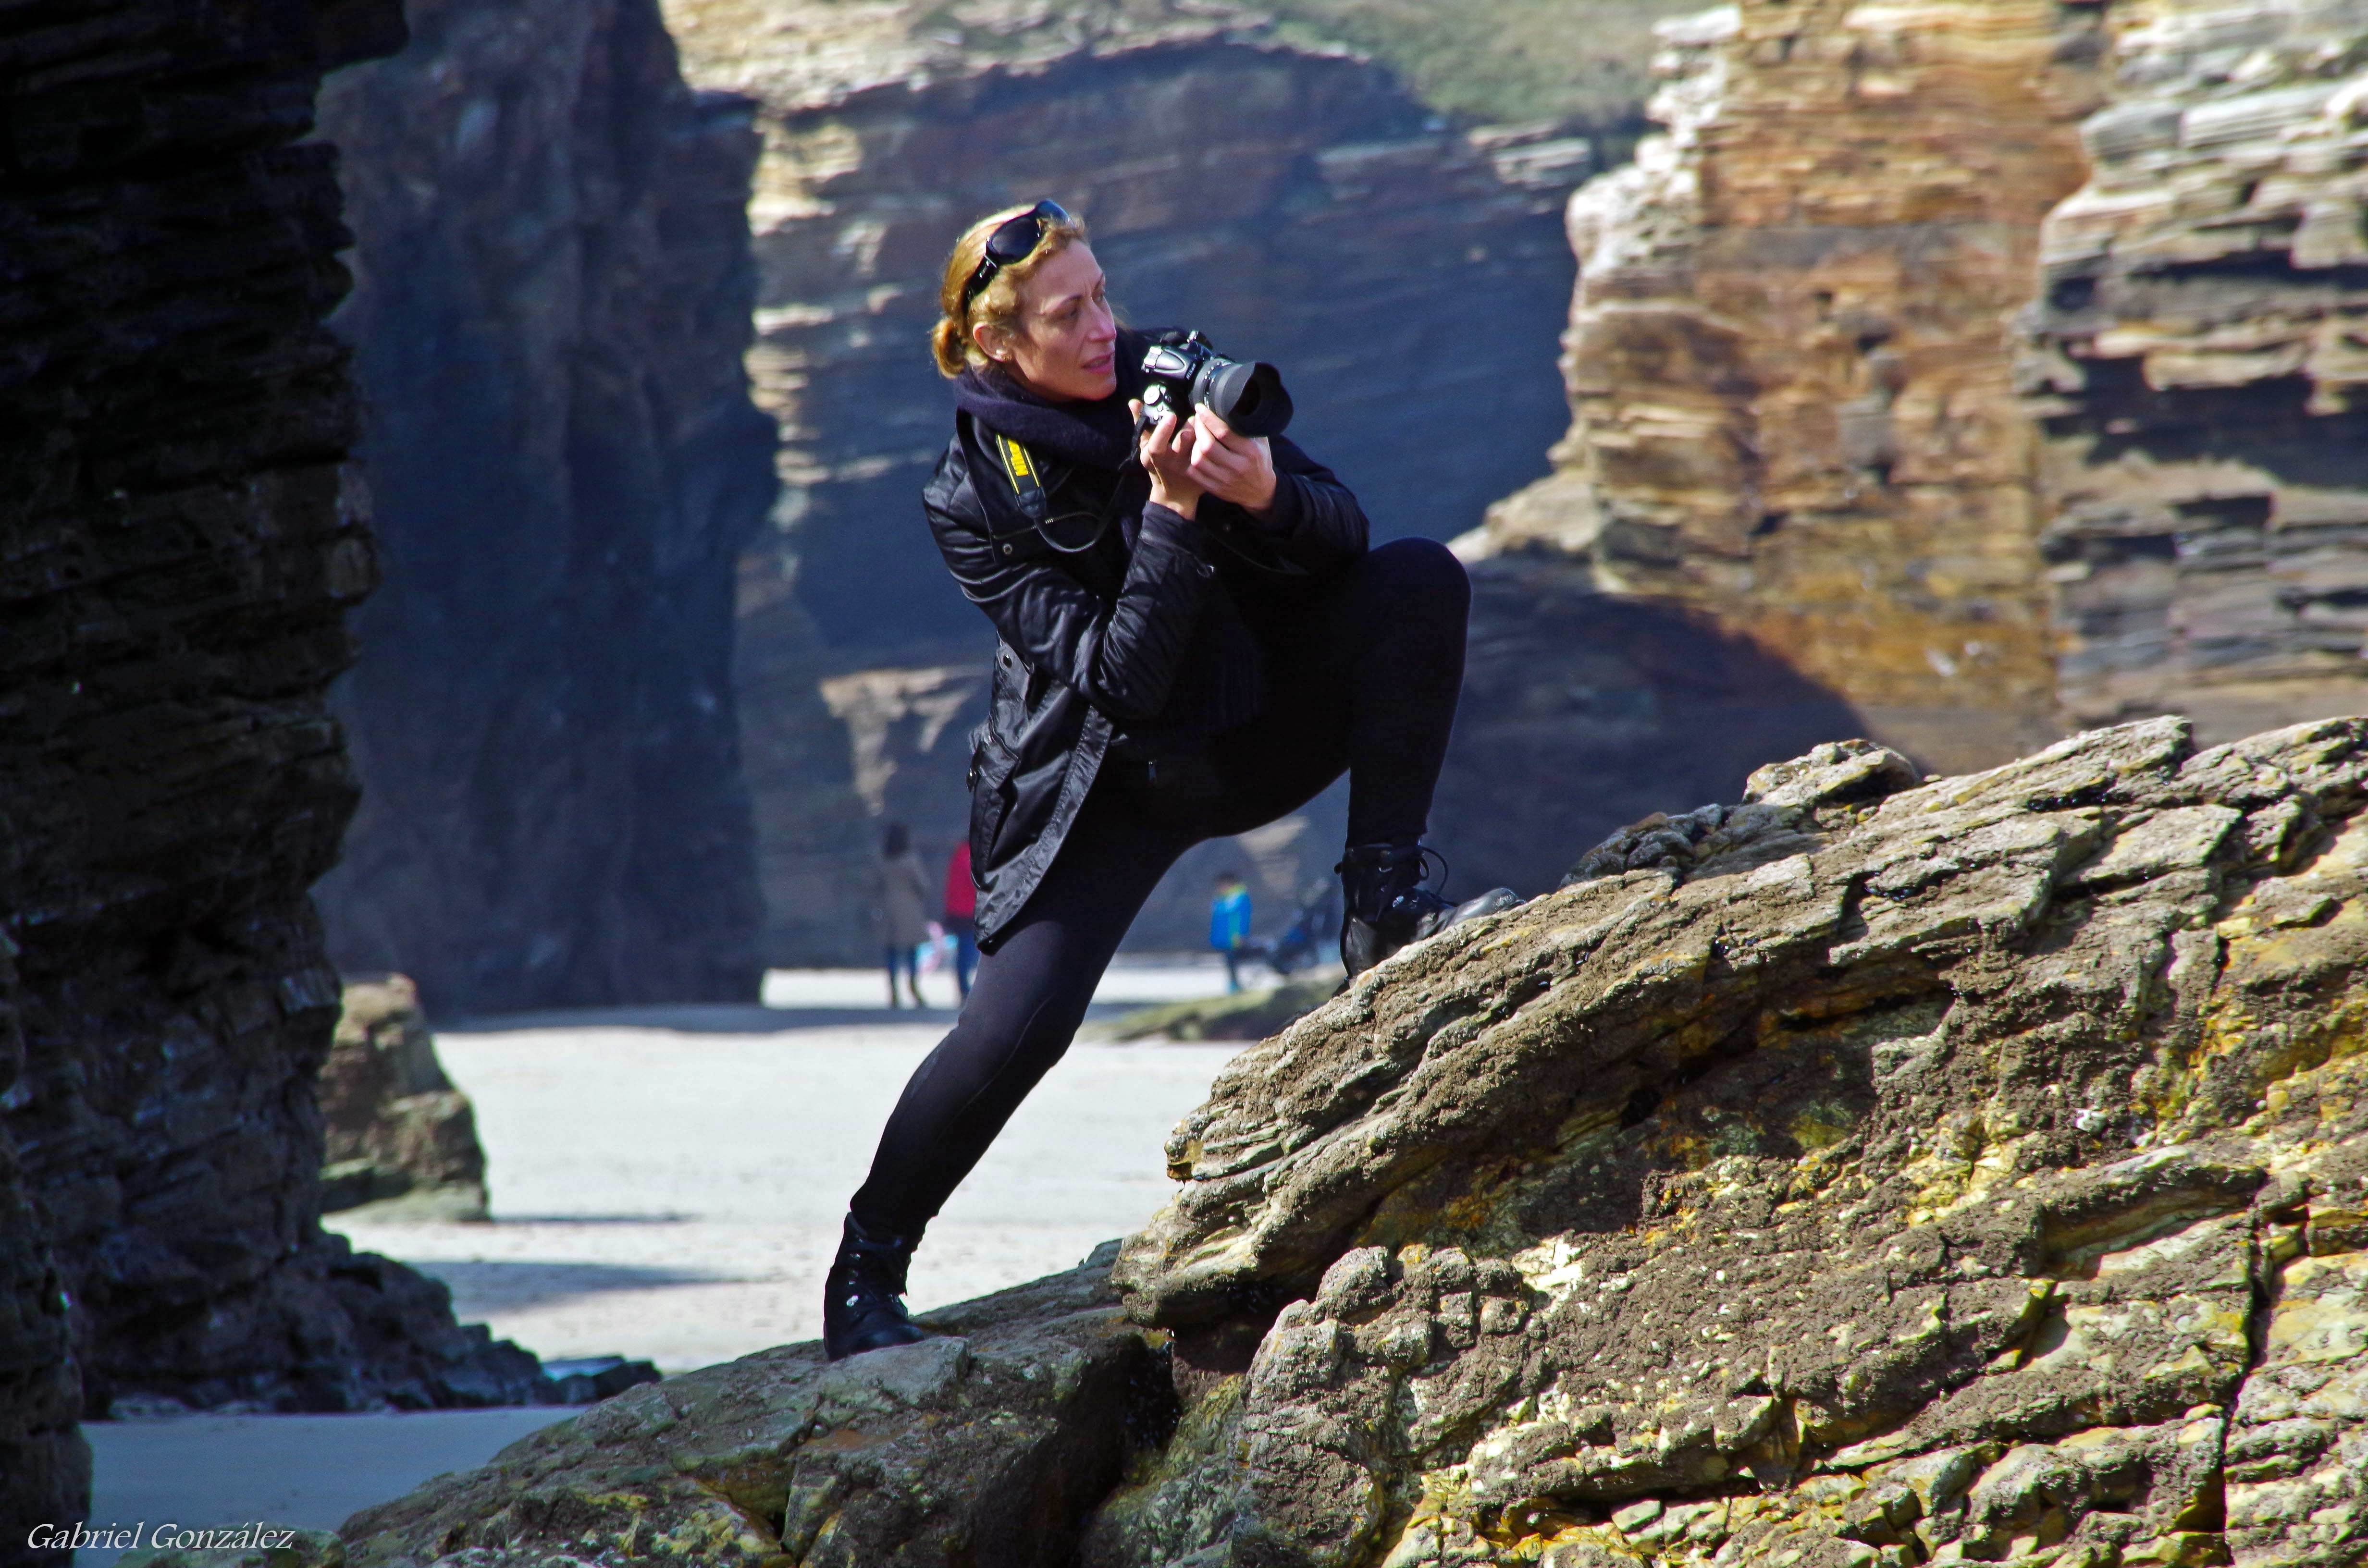
rock, walking, mountain, adventure, recreation, cliff, climbing, rock climbing, canyon, extreme sport, terrain, ridge, mountaineering, sports, galicia, foz, espana, xovesphoto, gphoto, fozgaliciaespa a, outdoor recreation, sport climbing